Toilet

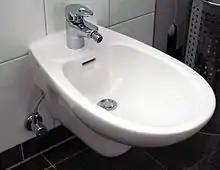
A modern bidet of the traditional type, available in many southern European and South American countries.

In the Western world, the most common method of cleaning the anal area after defecation is by toilet paper or sometimes by using a bidet. In many Muslim countries, the facilities are designed to enable people to follow Islamic toilet etiquette "". For example, a bidet shower may be plumbed in. The left hand is used for cleansing, for which reason that hand is considered impolite or polluted in many Asian countries.